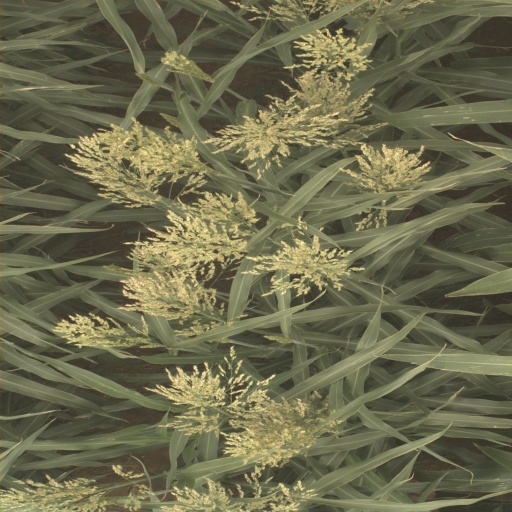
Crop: sorghum